Hajji Ebrahim Shirazi

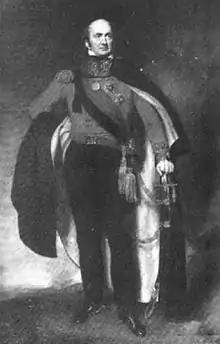
In his book, John Malcolm mentions meeting with Ebrahim.

In 1796, while Russians were marching to Georgia and Transcaucasia, Agha Mohammad Khan in Tehran appointed Mirza Shafi Mazandarani as "kalantar" of Tehran and then left with an army to fight Valerian Zubov. Agha Mohammad Khan appointed him after Mirza Shafi accompanied him in the invasion of Khorasan. In Mashhad, by Mirza Shafi's advice, Shahrokh Shah, the grandson of Nader Shah, was tortured to expose his grandfather's royal jewels. Mirza Shafi did not trust Ebrahim, whom he saw as a traitor to Lotf Ali Khan and believed he would do the same to Agha Mohammad Khan. Mirza Shafi was also ambitious; he sought to discredit Ebrahim with Agha Mohammad Khan so with his removal, he would become the grand vizier. A rivalry arose between the two, in which both sought to persuade Agha Mohammad Khan to dismiss the other.